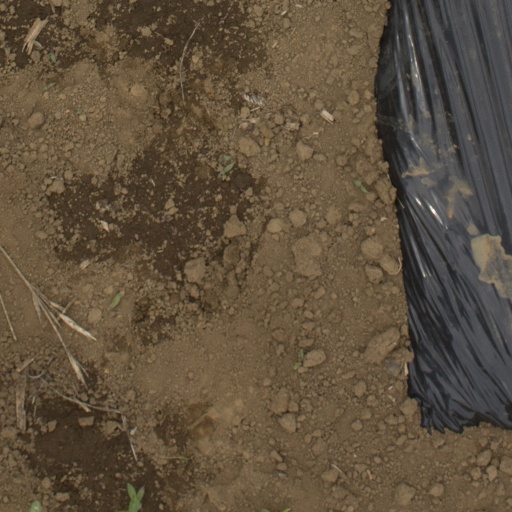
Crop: Jerusalem artichoke